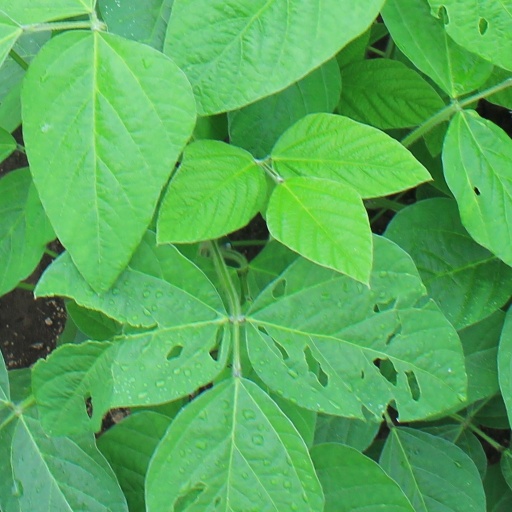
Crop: soybean